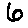
Label: 6